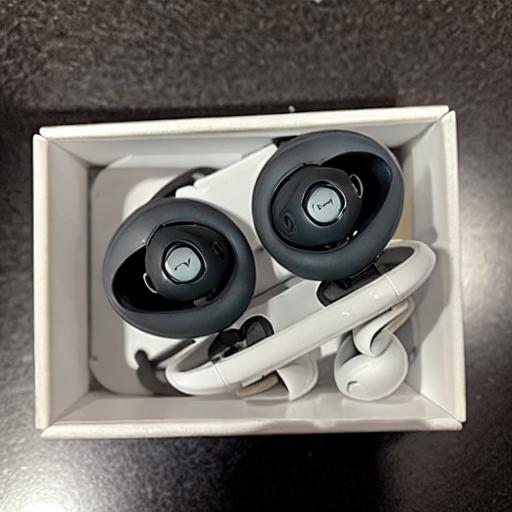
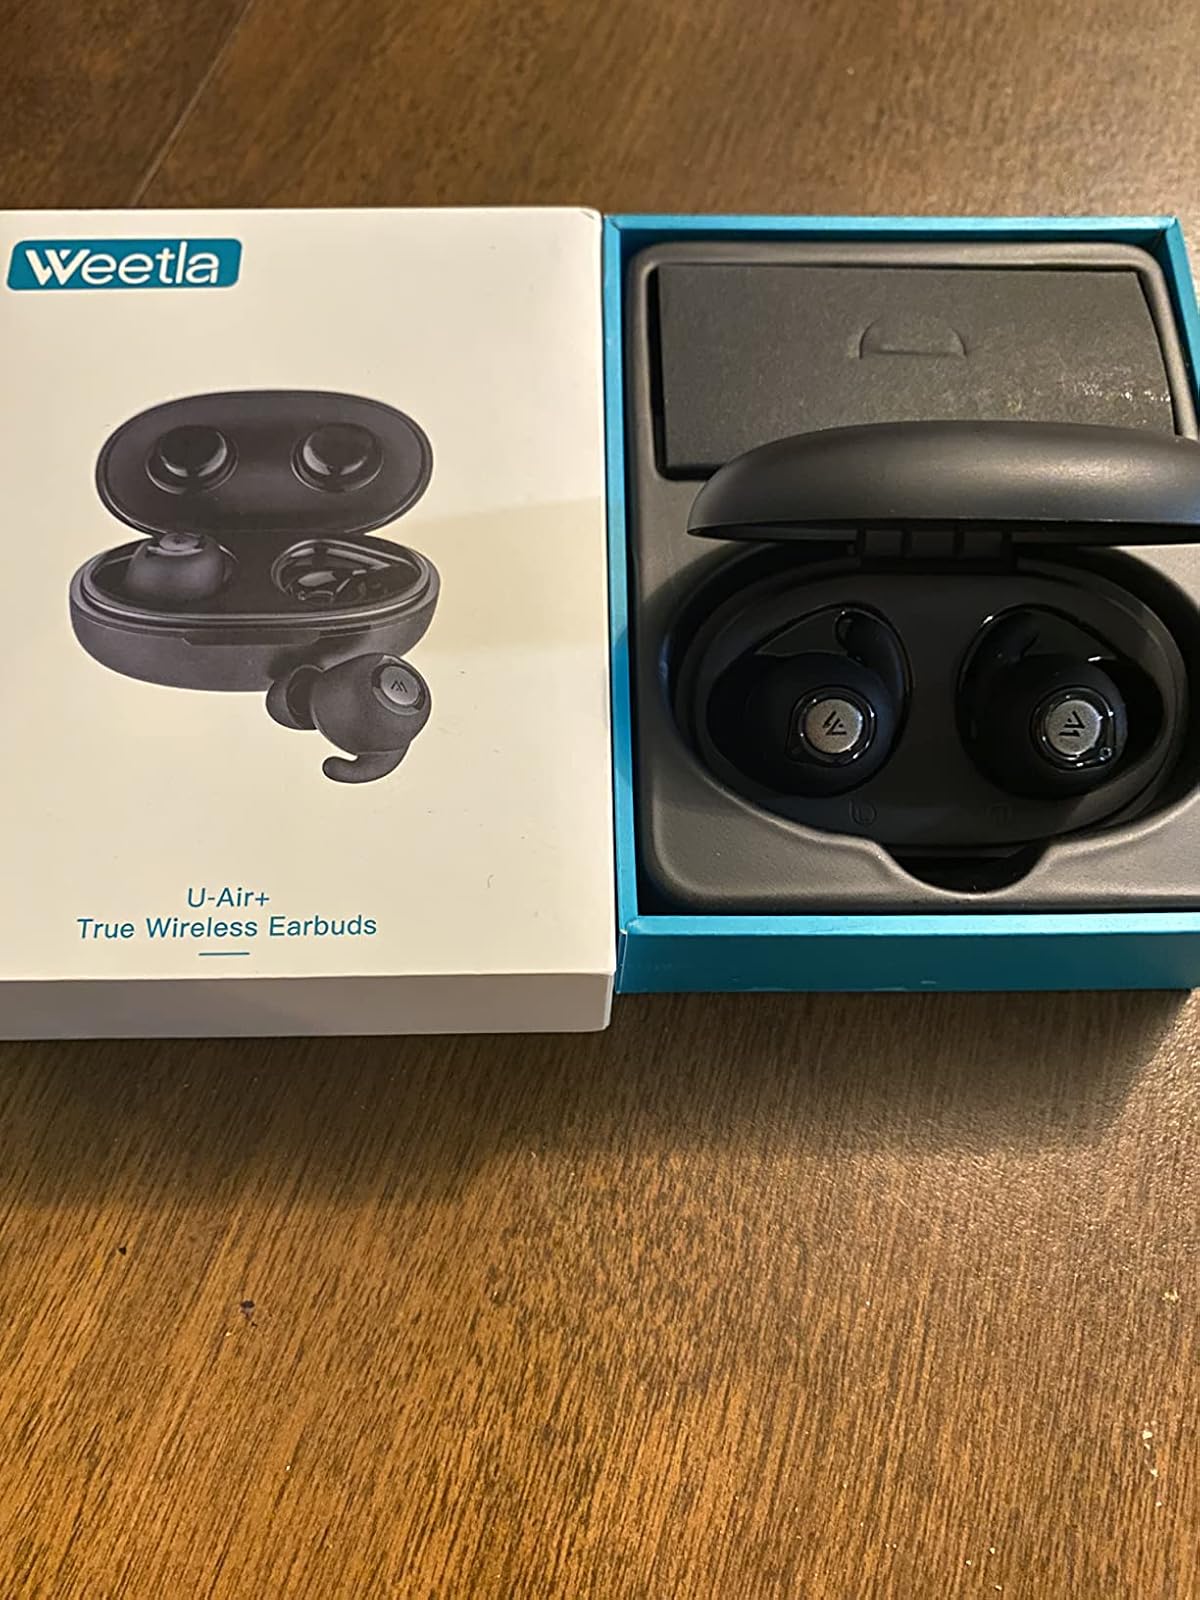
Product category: earbuds
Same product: no